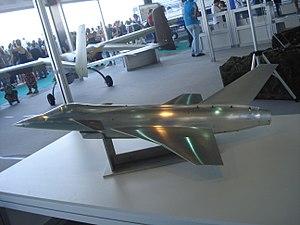
Le Novi Avion est un projet d'avion de combat multirôle à aile delta et plan canard étudié par le "Vazduhoplovno Tehnicki Institut" de Belgrade, principal institut technique et militaire d'ex-Yougoslavie. Le programme est annulé peu avant le début de production, en 1991.